Esbjerg Speedway Klub

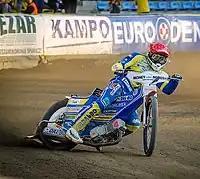
Niels Kristian Iversen, rider from 2012 to 2023

The Vikings returned to the top tier 17 years later for the 2007 Danish speedway season. They finished runner-up in 2008 and then won their 10th and 11th league titles in 2012 and 2013. The team of the period included riders such as Niels Kristian Iversen, Artem Laguta, Patryk Dudek, Kenneth Bjerre, Mads Korneliussen, Leon Madsen and Mikkel Bech. In 2014, the track was renamed the Granly Speedway Arena. The team have since competed every season in the Super League.